Water conservation

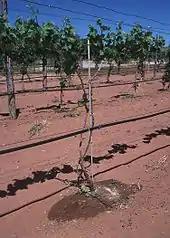
Drip irrigation system in New Mexico

Water conservation programs involved in social solutions are typically initiated at the local level, by either municipal water utilities or regional governments. Common strategies include public outreach campaigns, tiered water rates (charging progressively higher prices as water use increases), or restrictions on outdoor water use such as lawn watering and car washing. Cities in dry climates often require or encourage the installation of xeriscaping or natural landscaping in new homes to reduce outdoor water usage. Most urban outdoor water use in California is residential, illustrating a reason for outreach to households as well as businesses.